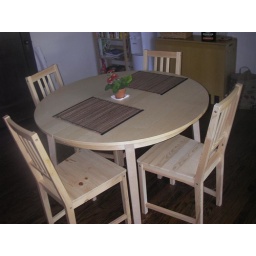
Seats up to 8 with leaf, 4 otherwise. Leaf folds and stores under table - $95 with chairs